Three Notch'd Road

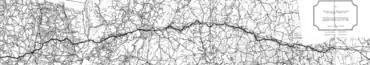
The road's routing west of Short Pump overlaid on a modern map (click to enlarge)

Much of the current U.S. Route 250 (established in the 1930s) from Short Pump in Henrico County west to Crozet in Albemarle County closely follows its path. In the City of Charlottesville, which was established near the headwaters of the Rivanna River, West Main Street and part of University Avenue near the University of Virginia follow its original course. In the 1960s and 1970s, Interstate 64 was completed nearby, also closely paralleling the Three Notch'd Road.